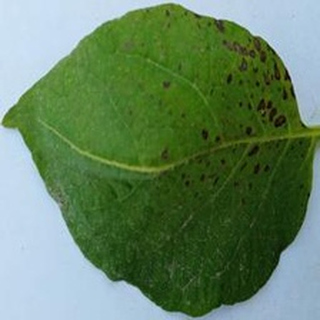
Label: potato_early_blight